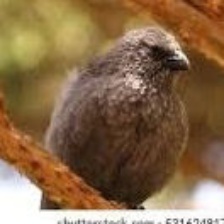
Species: APOSTLEBIRD
Scientific name: STRUTHIDEA CINEREA